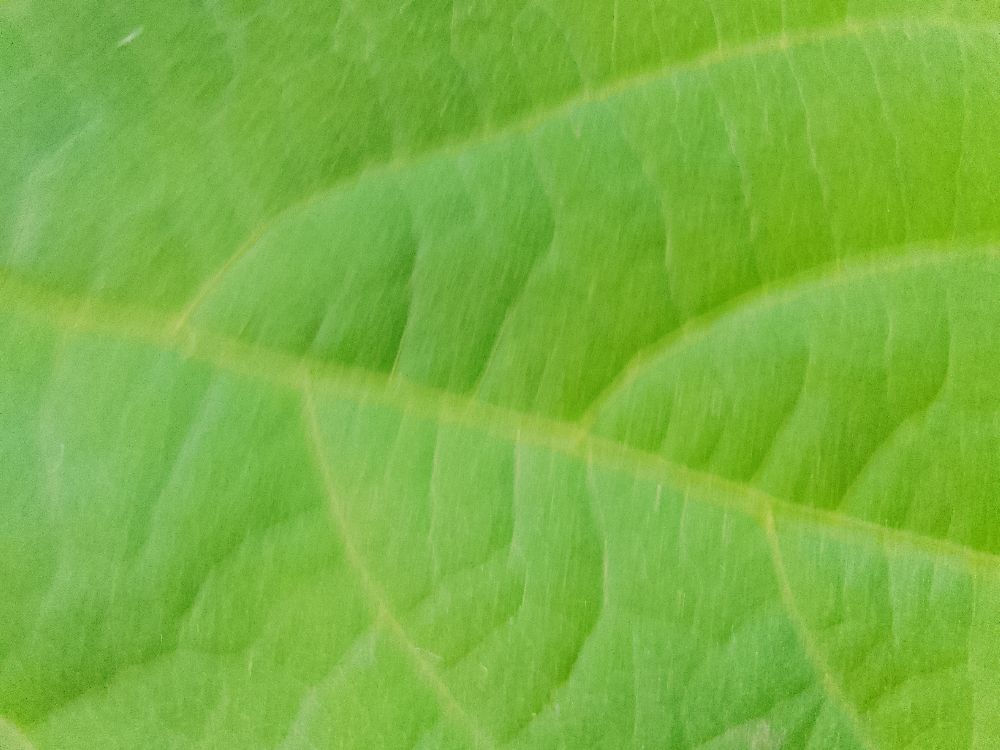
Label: healthy